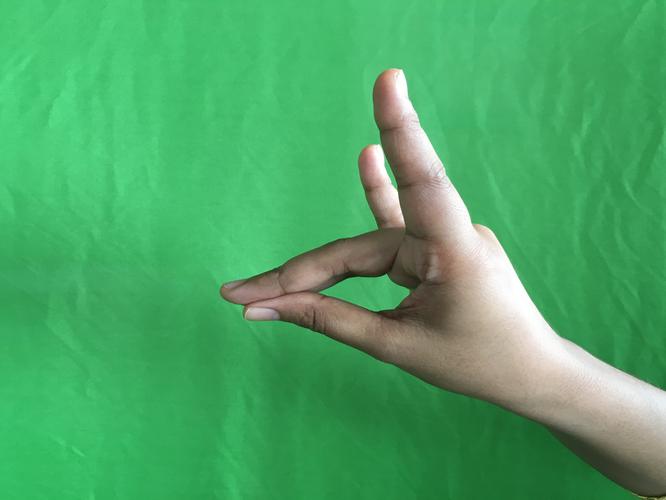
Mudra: Simhamukham
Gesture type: single_hand